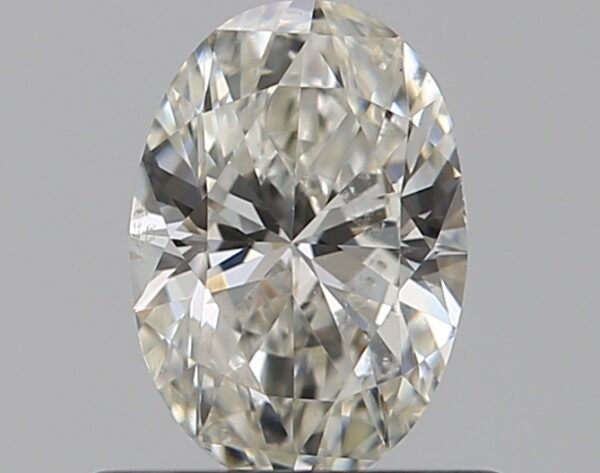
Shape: oval
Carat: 0.5
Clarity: SI2
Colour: I
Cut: EX
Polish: GD
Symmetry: GD
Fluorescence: ST
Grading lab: GIA
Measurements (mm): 6.32 x 4.37 x 2.71